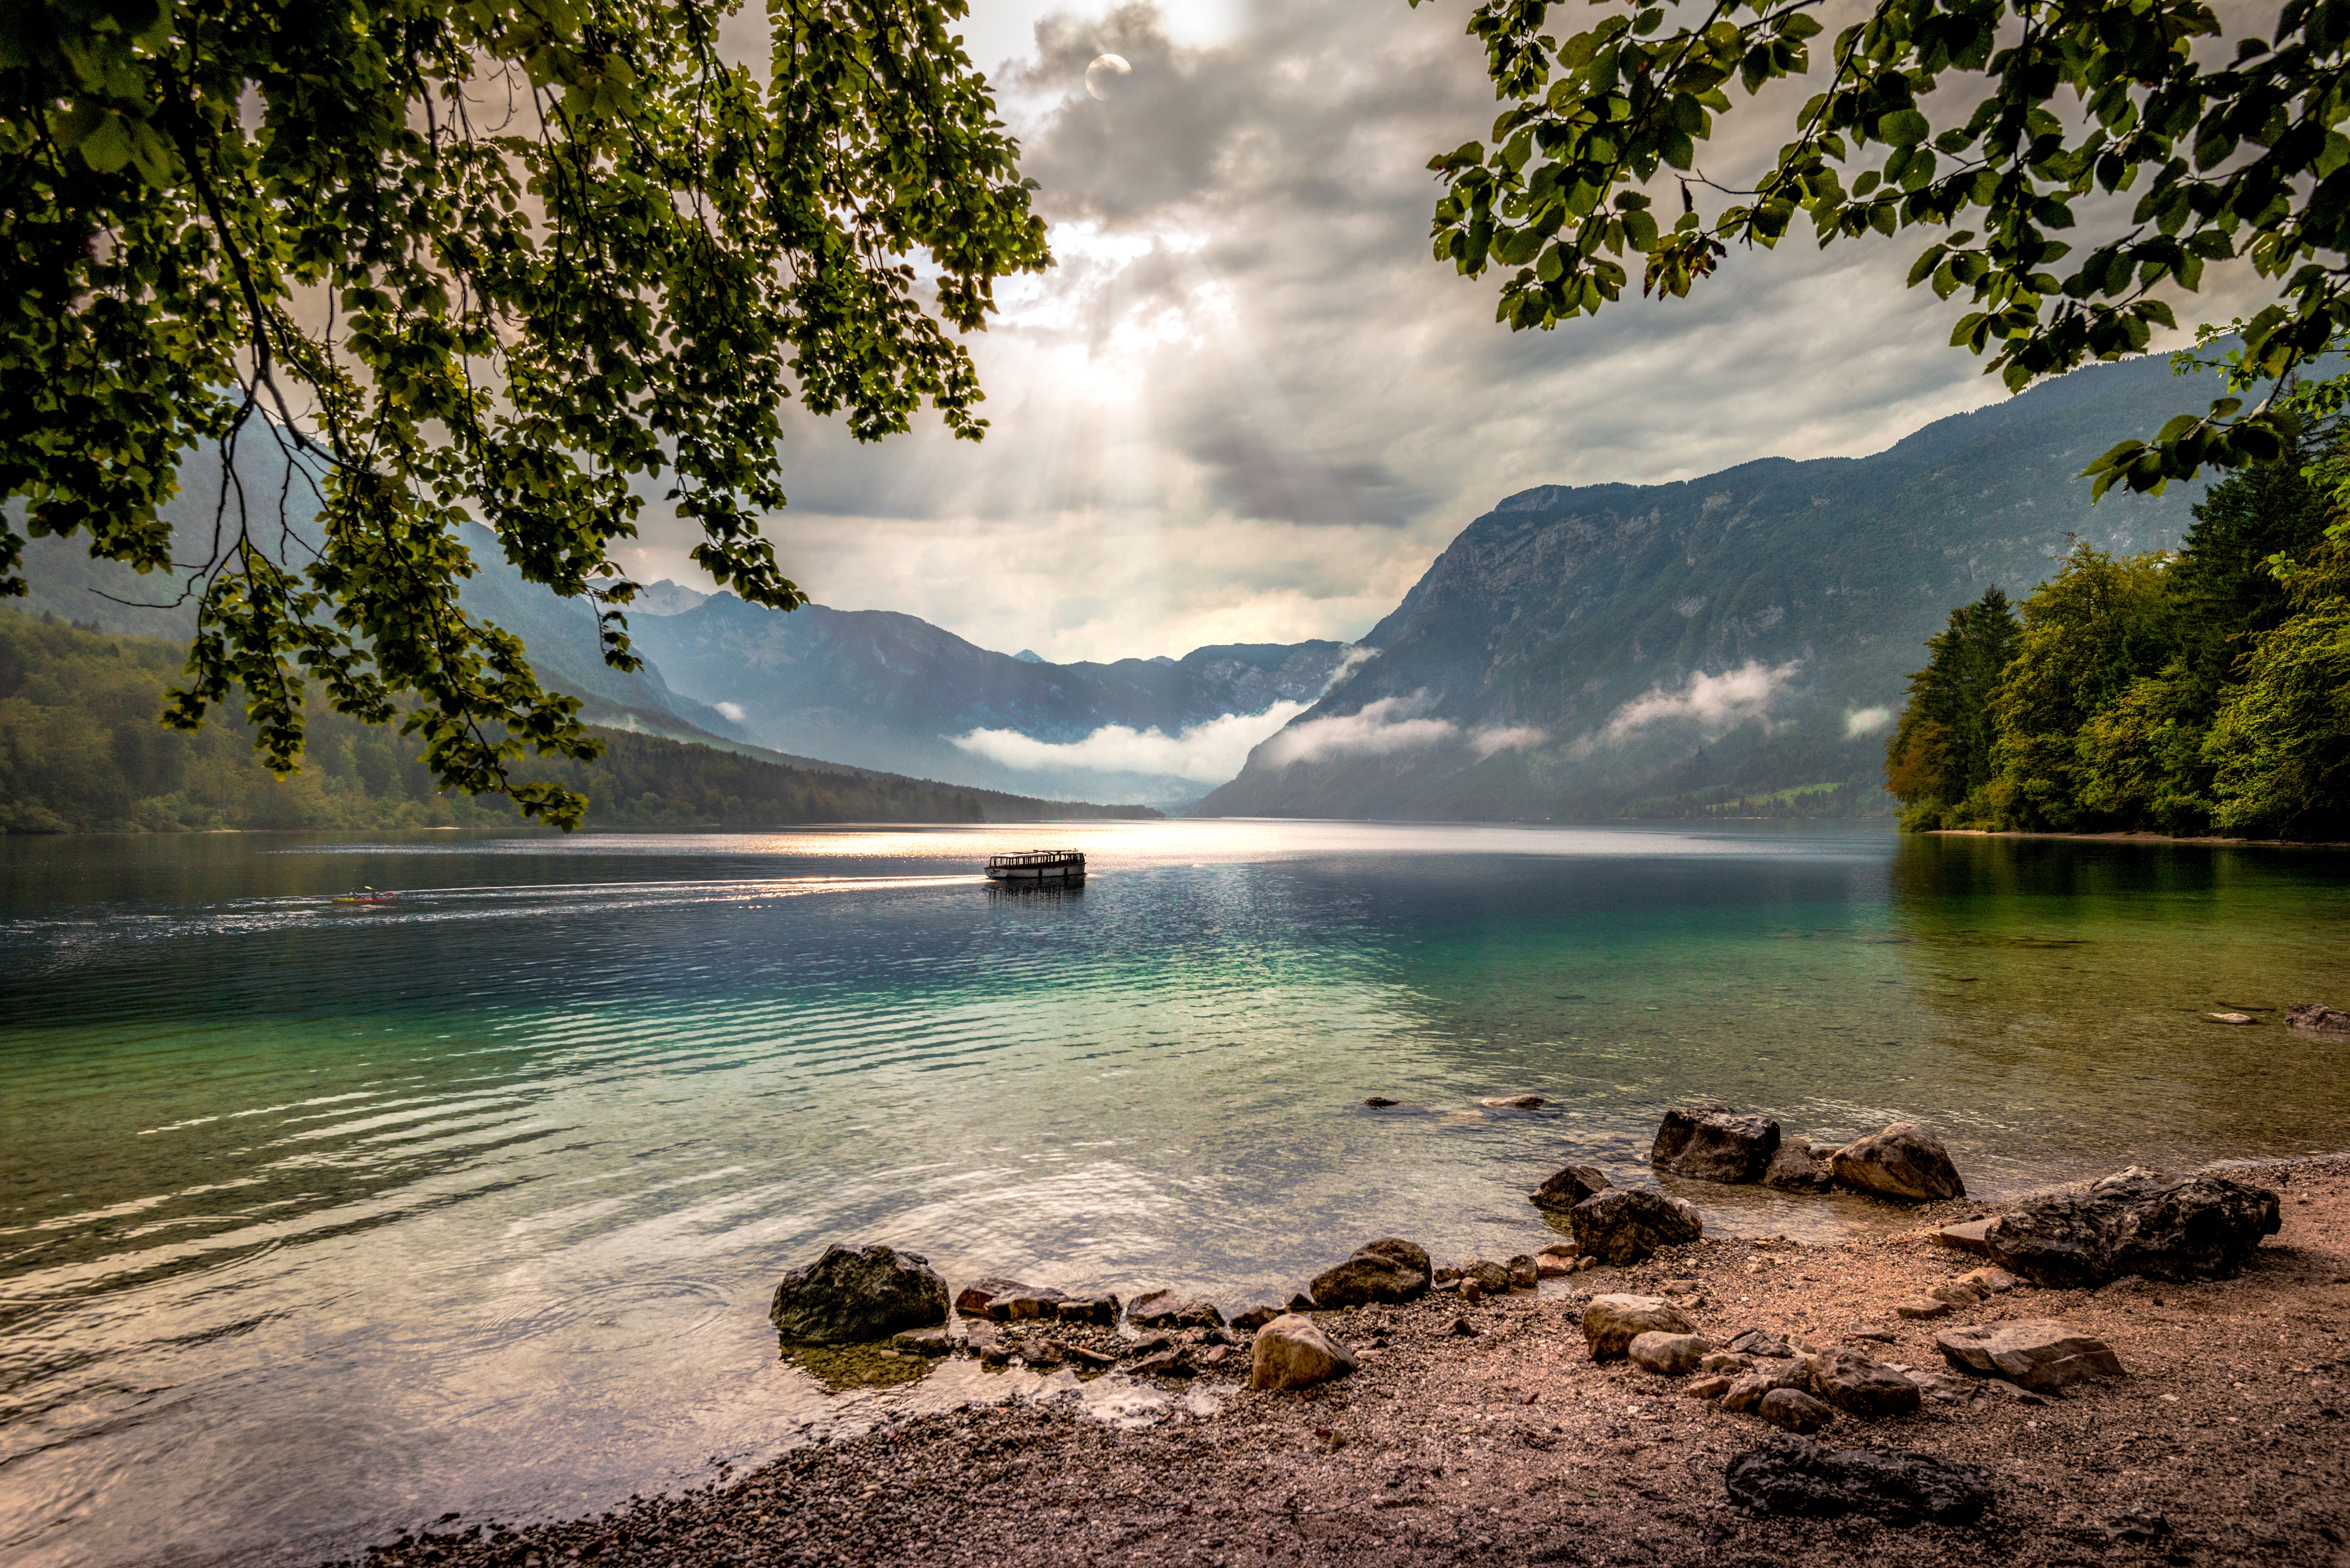
beach, landscape, sea, tree, water, nature, outdoor, rock, wilderness, mountain, cloud, sun, sunlight, morning, shore, lake, river, reflection, reservoir, body of water, clouds, mountains, slowenien, loch, water feature, lakebohinj, bohinj, slovenia, triglavnationalpark, julianalps, oberkrain, bohinjskojezero, wocheinersee, atmospheric phenomenon